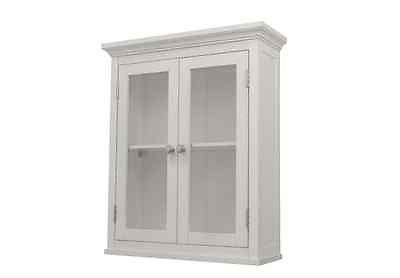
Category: cabinet